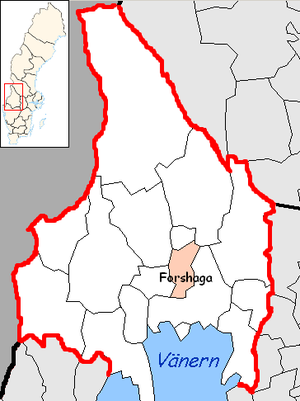
La commune de Forshaga est une commune suédoise du comté de Värmland. 11 460 personnes y vivent. Son chef-lieu se situe à Forshaga.